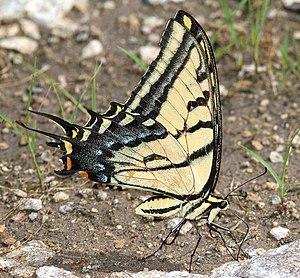
Papilio multicaudatus ou Papilio multicaudata est une espèce d'insectes lépidoptères qui appartient à la famille des Papilionidae, à la sous-famille des Papilioninae et au genre Papilio. Il vit en Amérique du Nord.